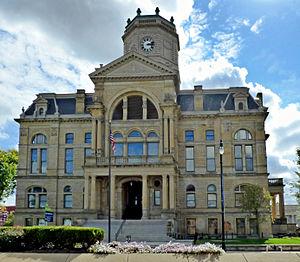
Le comté de Butler est un des 88 comtés de l'État de l'Ohio, aux États-Unis.